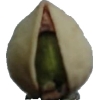
Label: pistachio